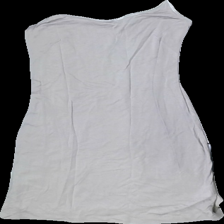
View: front
Type: Top
Category: Ladies
Brand: Indiska
Colors: Beige
Material: 100% Visc
Cut: Regular
Size: S
Season: All
Price range: 50-100
Recommended usage: Reuse